The Enemy Below

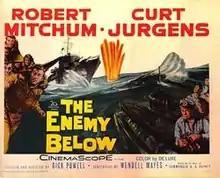
Movie Poster

The Enemy Below is a 1957 American DeLuxe Color war film in CinemaScope about a battle between an American destroyer escort and a German U-boat during World War II. It stars Robert Mitchum and Curt Jürgens as the American and German commanding officers, respectively. Produced and directed by Dick Powell, the film was based on the 1956 novel of the same name by Denys Rayner, a British naval officer involved in antisubmarine warfare throughout the Battle of the Atlantic.